Tim Bishop

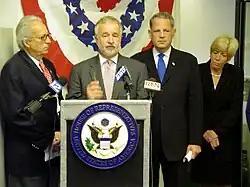
Rep. Tim Bishop speaking at a podium

In his first political race, Bishop ran as a Democrat against Republican incumbent Felix J. Grucci, Jr. During the campaign, Grucci ran radio ads accusing Bishop of falsifying rape statistics at Southampton College, but his claims were based on articles from a college newspaper that contained numerous inaccuracies. Grucci refused to repudiate the ads and was defeated by Bishop.